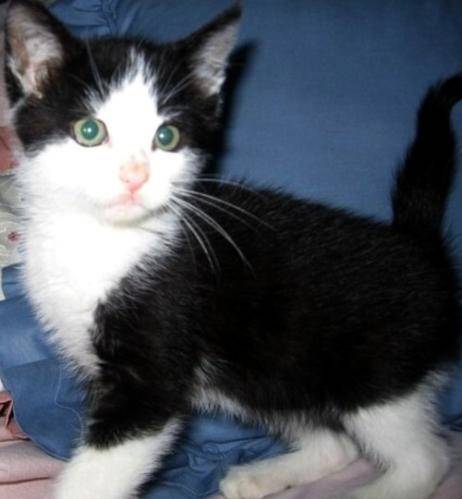
Label: cat